Laura de Force Gordon

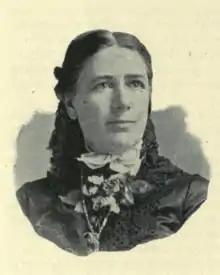
Portrait from the official publication of her speech at the Columbian Exposition in 1892.

In 1873, Gordon became an editor and reporter for the "Stockton Narrow Gauge". In 1874, she bought the "Stockton Weekly Leader" and converted into a daily newspaper, becoming the first female publisher of a paper in the United States. Between 1876 and 1878, she published the "Oakland Daily Democrat". During that period, she also served as a correspondent for the Sacramento Bee and other papers, with a press desk on the floor of the state Assembly. She also served as an organizer of the Pacific Coast Press Association.